Swearnet: The Movie

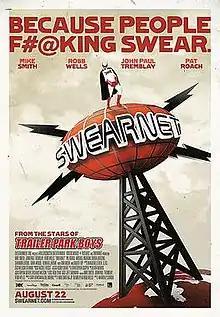
Theatrical release poster

Swearnet: The Movie is a 2014 Canadian black comedy film directed by Warren P. Sonoda, and starring Mike Smith, John Paul Tremblay, and Robb Wells. It follows the trio of actors for the television series "Trailer Park Boys", running their uncensored Internet network. The "Guinness World Records" website listed the film with the record for most uses of the word "fuck" up to 935 times. The film received the NC-17 rating from the Motion Picture Association of America. It was rated 18 by the British Board of Film Classification.